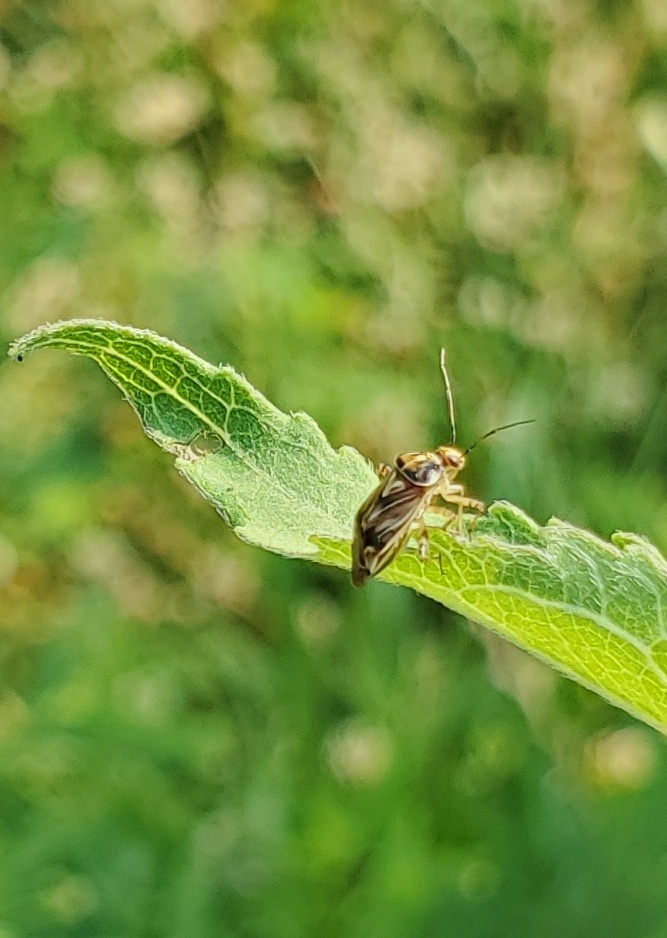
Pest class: lygus_bug